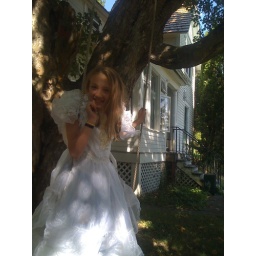
Fancy dress-up dress made to have more bustle by putting a blue down blanked underneath as a skirt